James Hansen

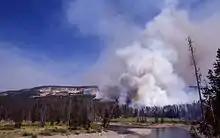
The incomplete combustion of biomass during the Yellowstone fires of 1988 near the Snake River introduced a large quantity of black carbon particles into the atmosphere.

Hansen has also contributed toward the understanding of black carbon on regional climate. In recent decades, northern China has experienced increased drought, and southern China has received increased summer rain resulting in a larger number of floods. Southern China has had a decrease in temperatures while most of the world has warmed. In a paper with Menon and colleagues, through the use of observations and climate models results, they conclude that the black carbon heats the air, increases convection and precipitation, and leads to larger surface cooling than if the aerosols were sulfates.